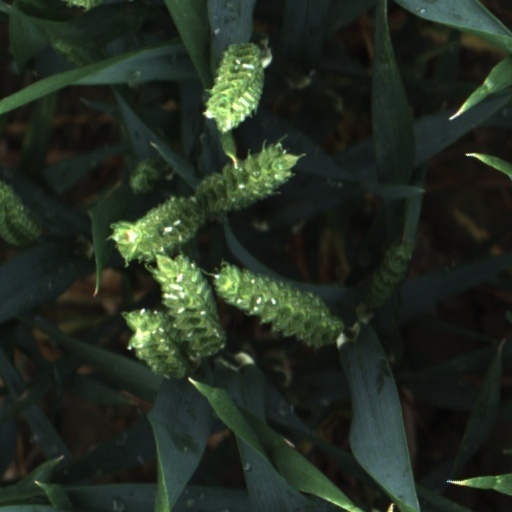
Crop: wheat